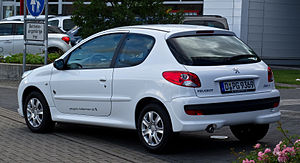
Peugeot 206 / Modelvarianter / 206+
Peugeot 206 var en minibil fra den franske bilfabrikant Peugeot, som kom på markedet i efteråret 1998 som efterfølger for Peugeot 205.